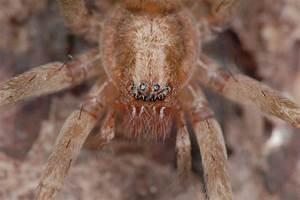
spider